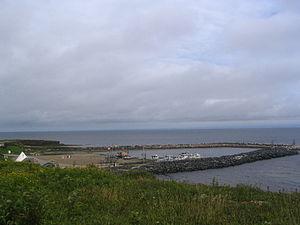
Le port de pêche de Grande-Anse, au Nouveau-Brunswick (Canada).
Grande-Anse est un village côtier canadien situé dans la région de la Péninsule acadienne et le Comté de Gloucester, au Nord-Est du Nouveau-Brunswick. Grande-Anse fut fondée en 1808 par l'Acadien Simon Landry sur un site connu des Micmacs et fut constituée en municipalité en 1968.